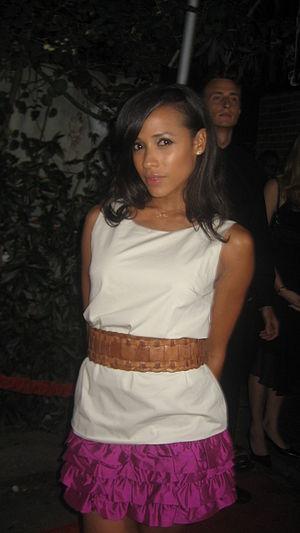
Dania Jissel Ramírez est une actrice américano-dominicaine, née le 8 novembre 1979 à Saint-Domingue.